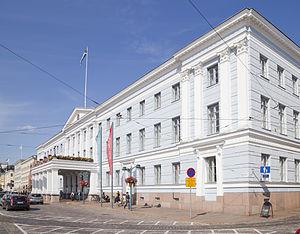
L'hôtel de ville d’Helsinki est un bâtiment construit dans le quartier de Kruununhaka à Helsinki en Finlande.